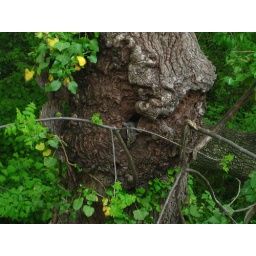
Opened the back balcony door today to get a feel for the weather, and Mr. Squirrel tried to hide in the tree.